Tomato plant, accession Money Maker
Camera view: vertical (180 deg); turntable rotation: 240 degrees
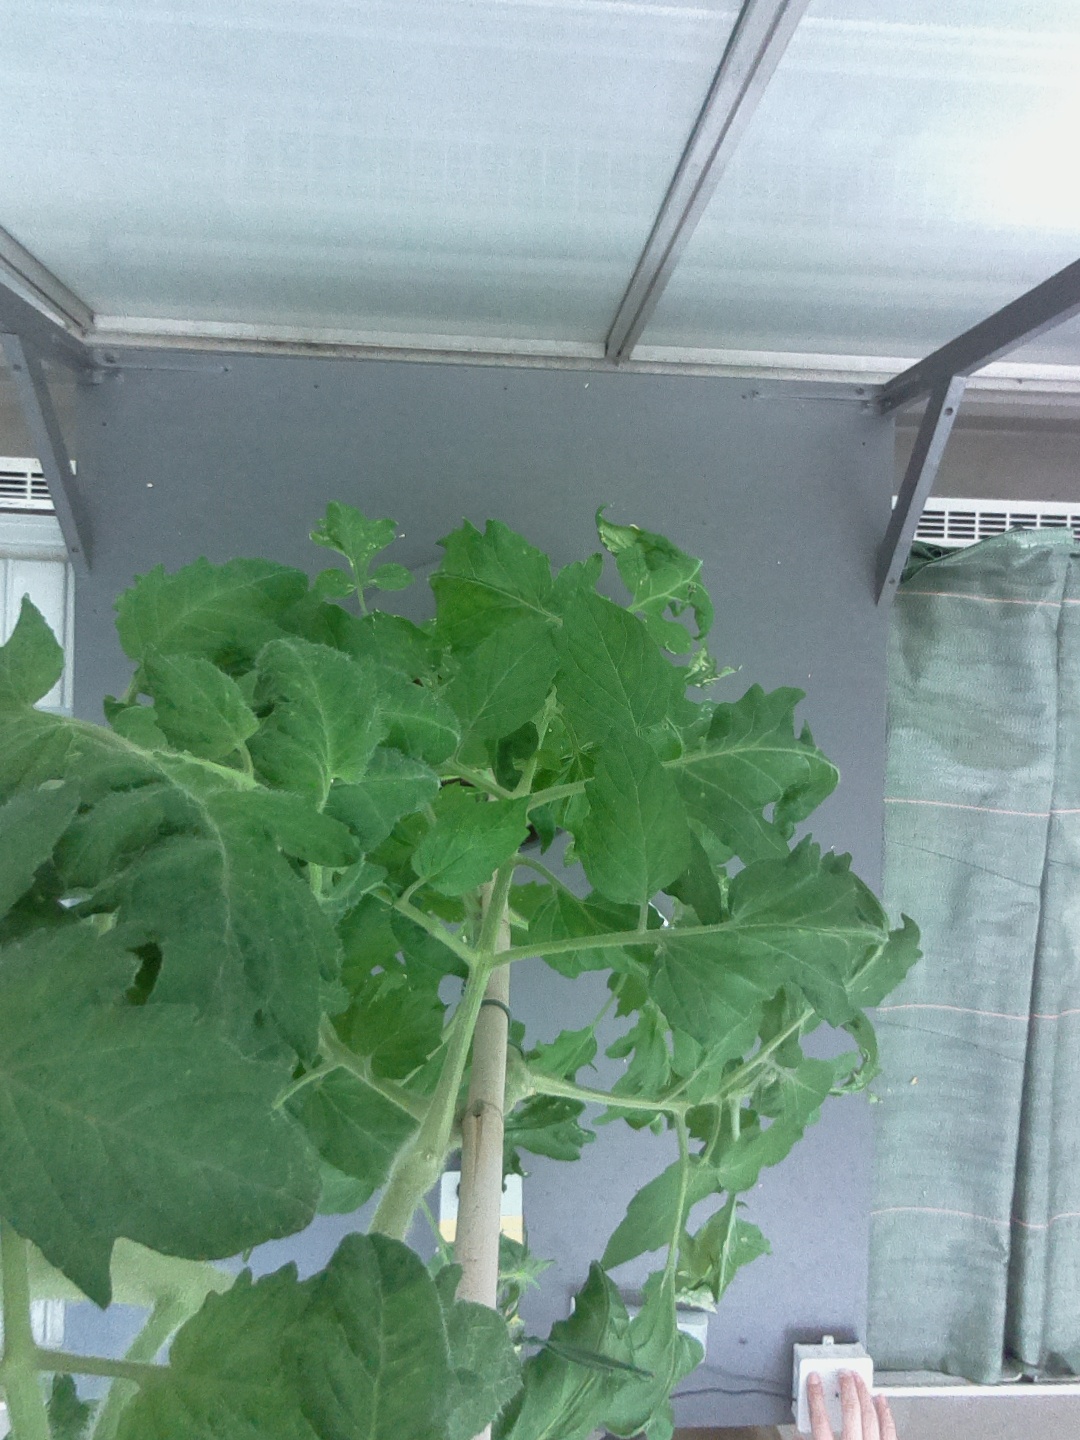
BBCH growth stage 65: Full flowering, 50%-60% of flowers open, first petals falling